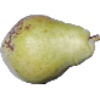
Label: Pear Williams 1